Hondurans

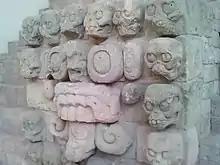
Mayan rain god Chaac at the Mayan Sculpture museum.

While the country is dominated by Christianity, indigenous peoples typically maintain elements of their original spiritualities in a sort of syncretism.